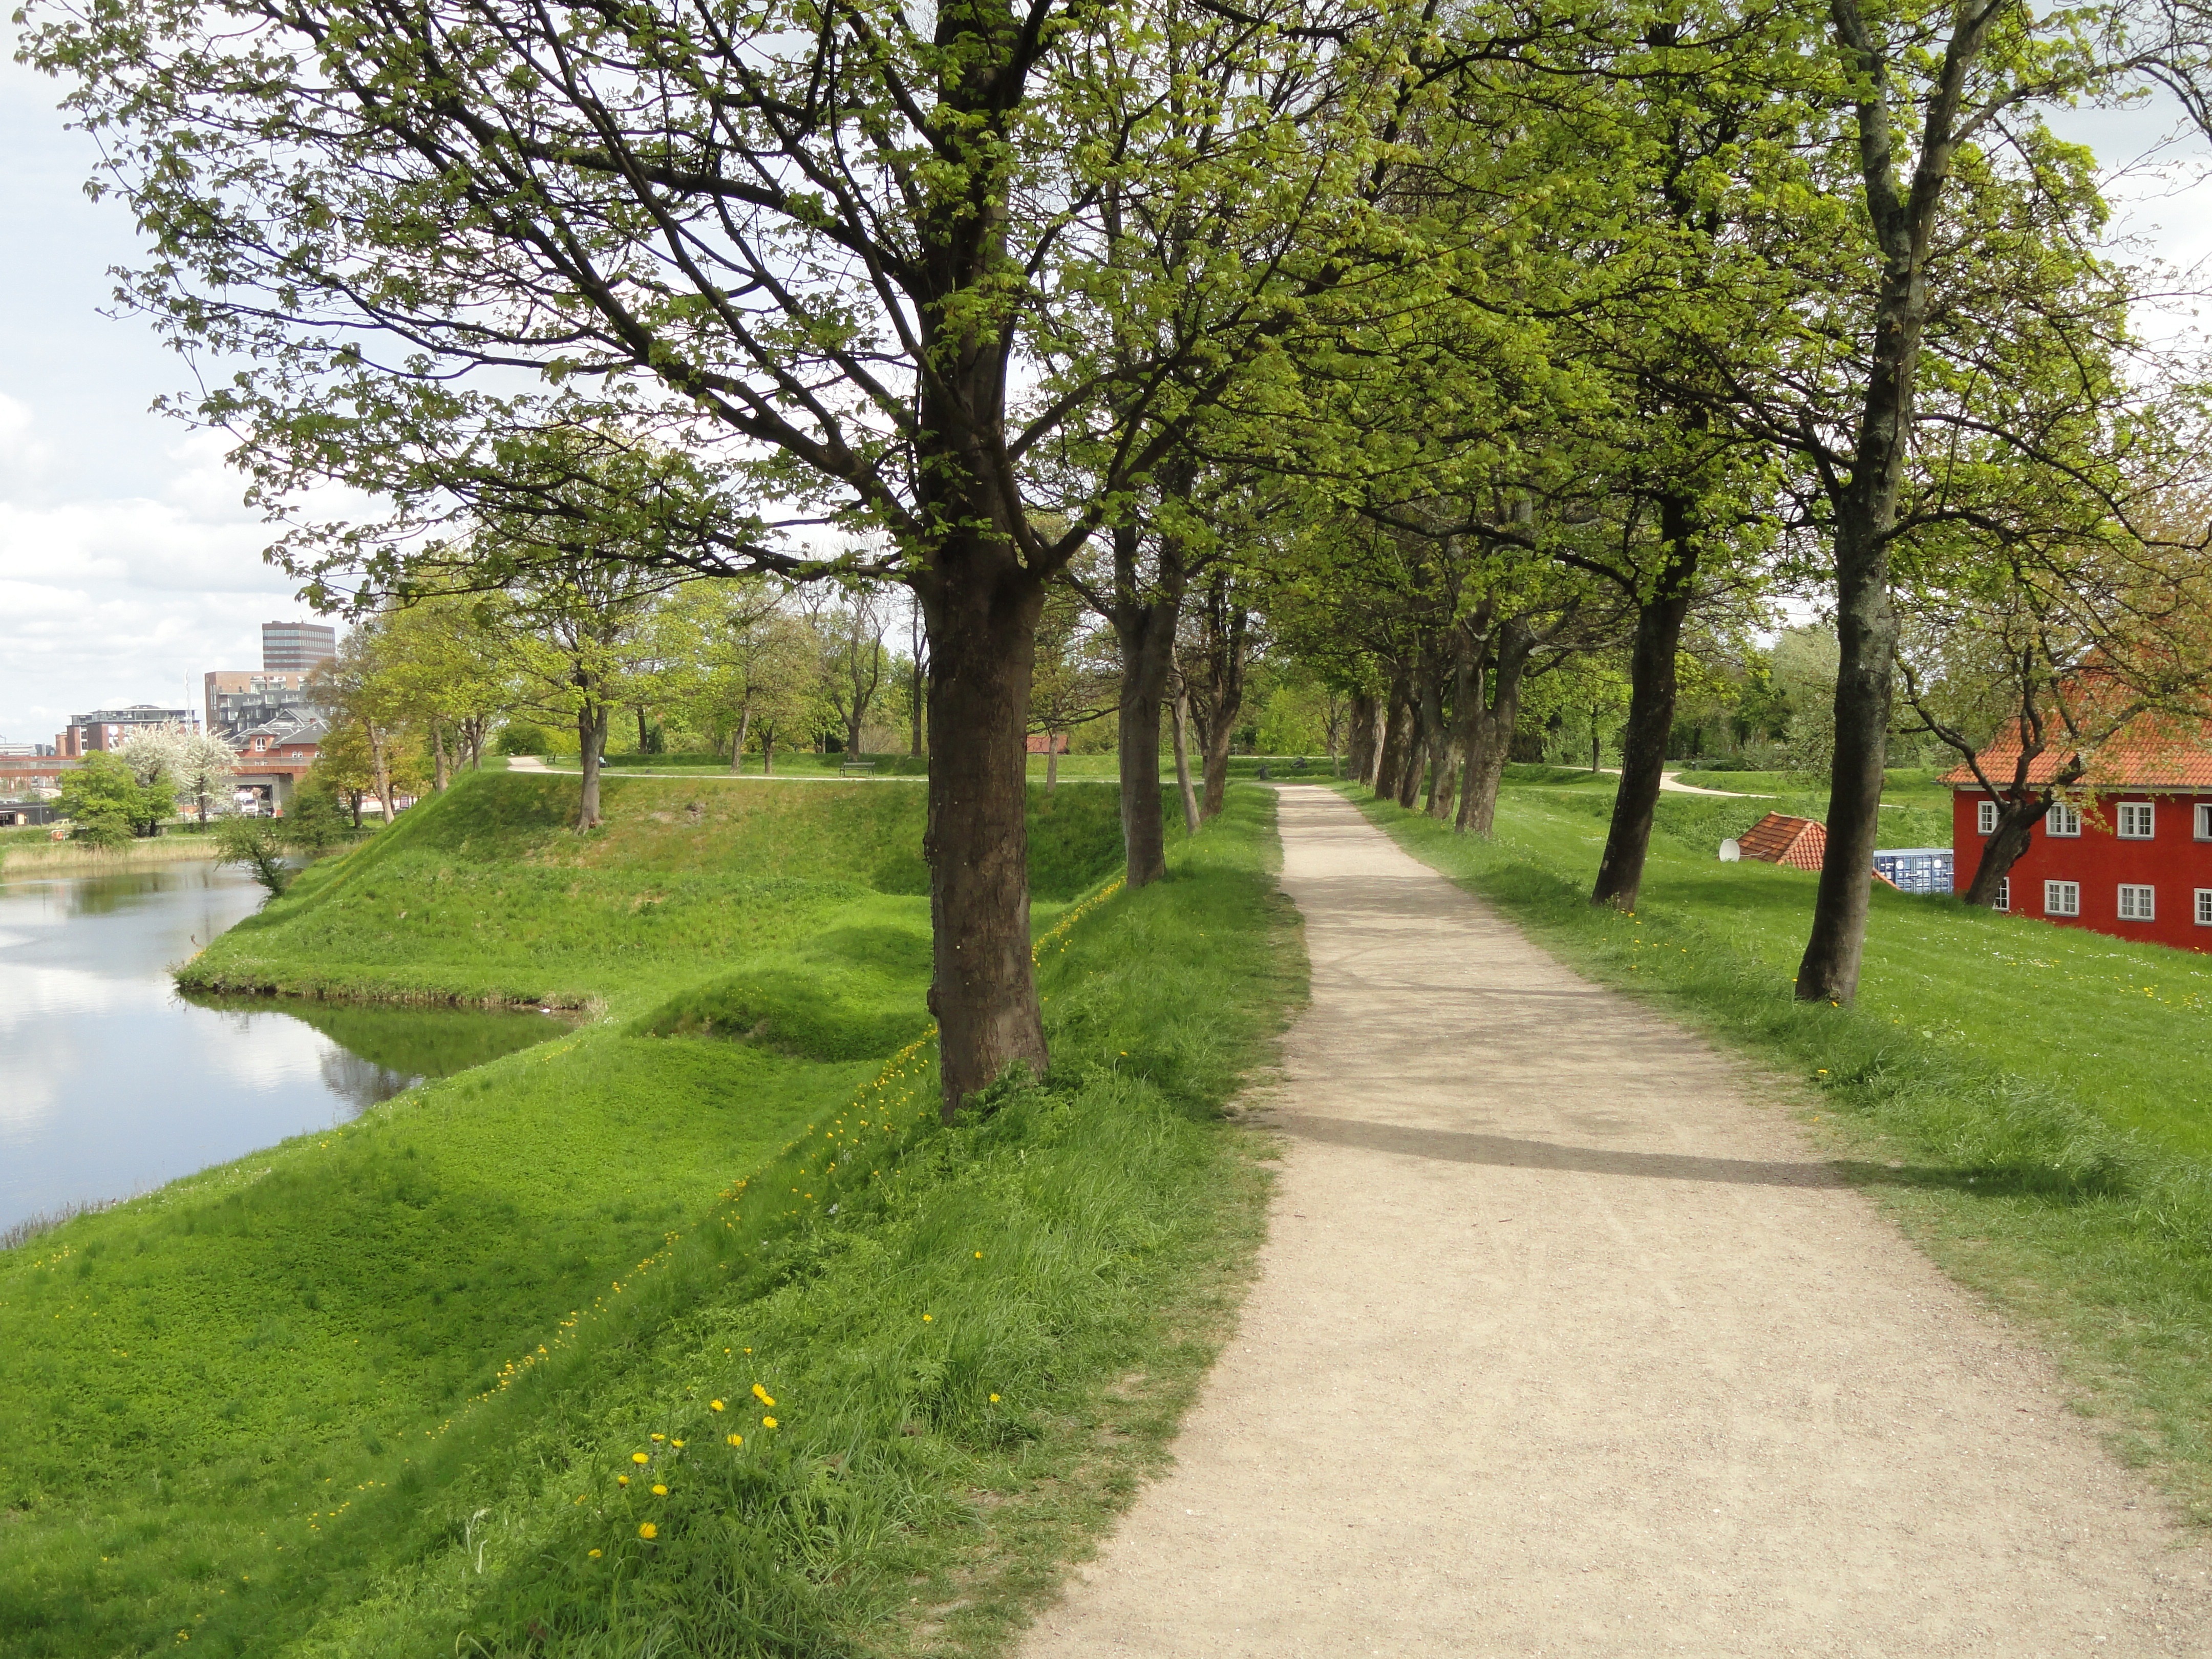
tree, water, nature, path, grass, architecture, trail, lawn, sidewalk, flower, river, walkway, summer, spring, park, garden, lane, waterway, trees, outside, buildings, reflections, denmark, copenhagen, estate, woody plant